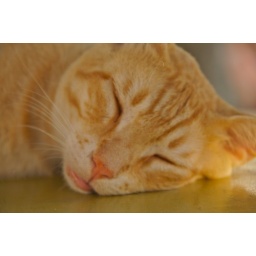
Kitty on car roof in Plaka, Milos